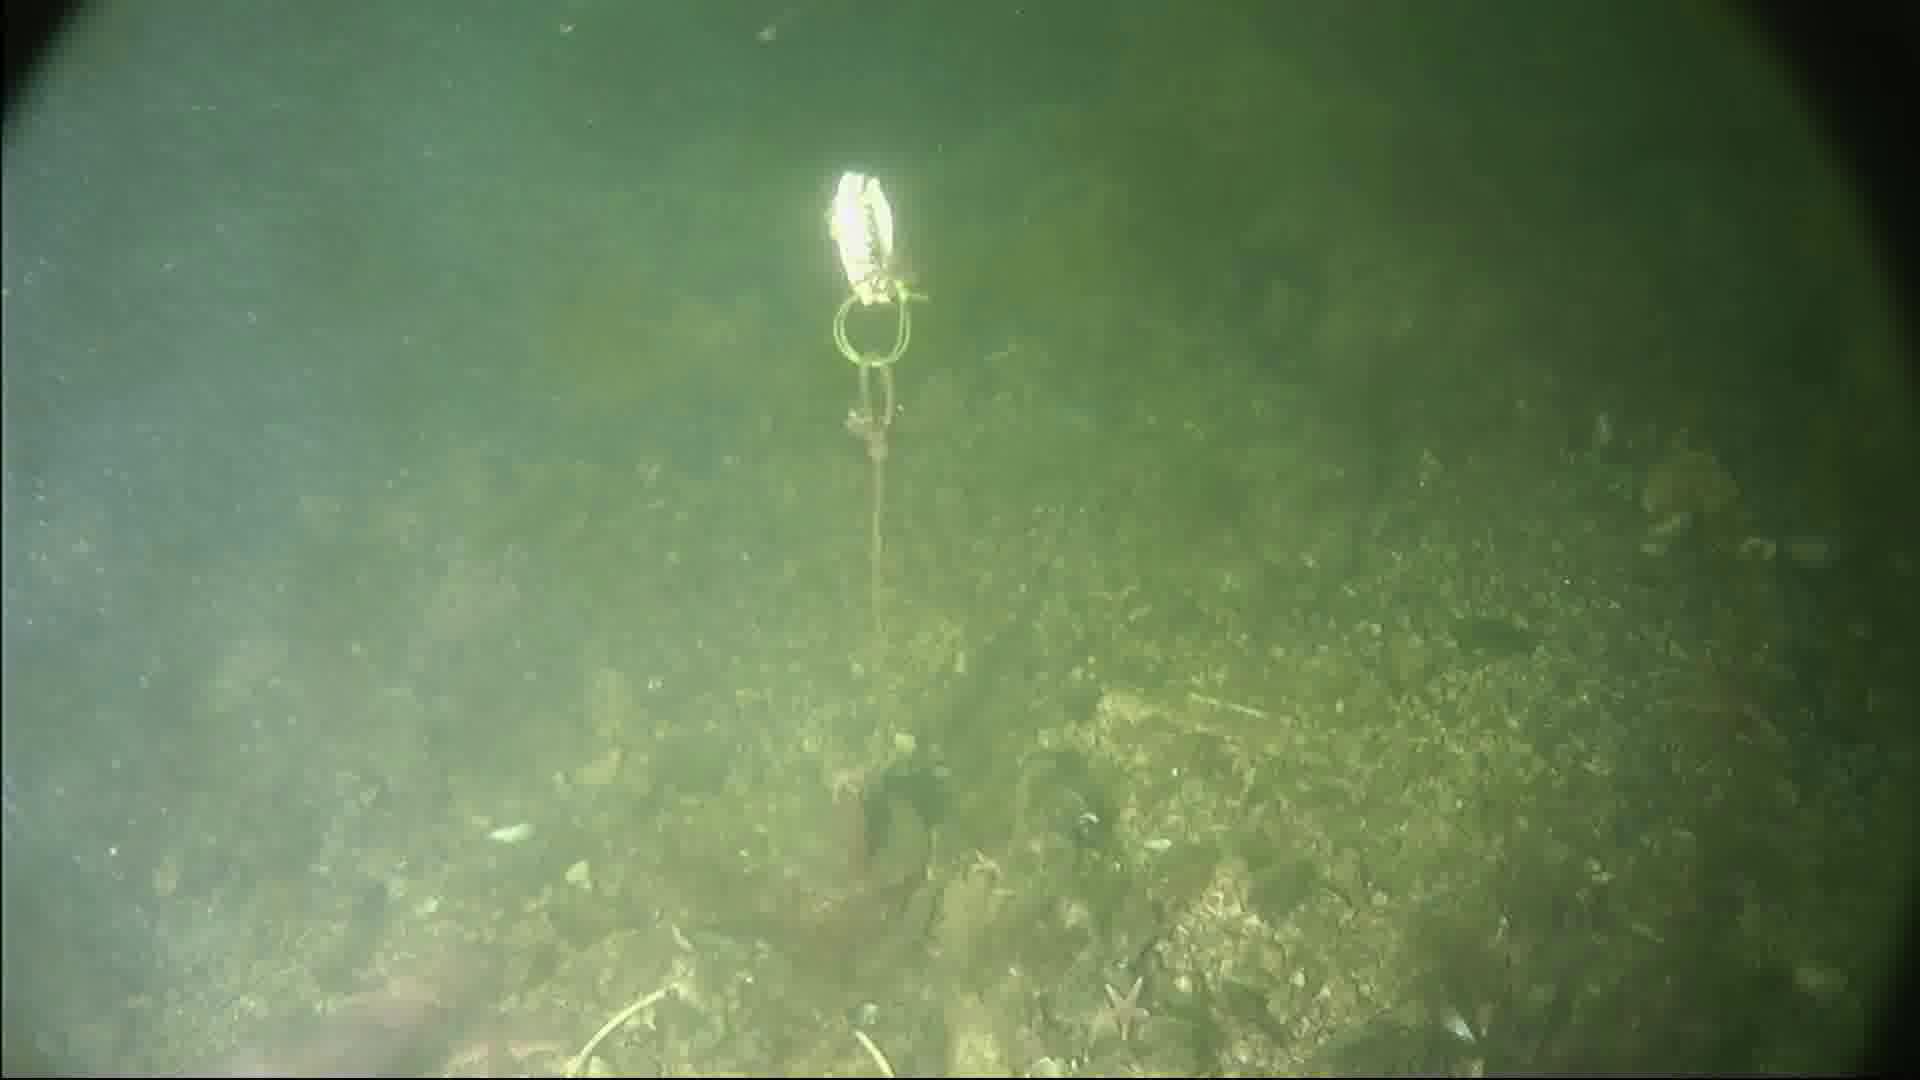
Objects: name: starfish
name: crab